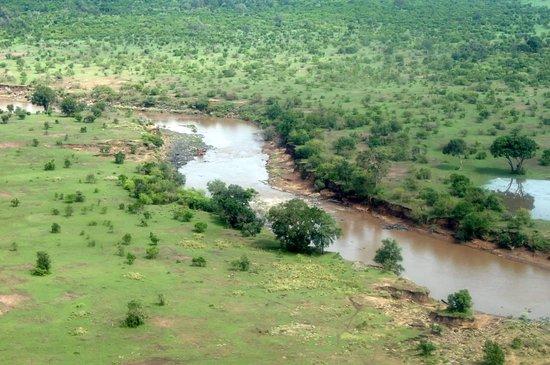
Mto wa maji tiririka yanayo tembea taratibu, ukiwa umezungukwa na mimea ya asili ikiwemo miti pamoja na majani.